Roxham Road

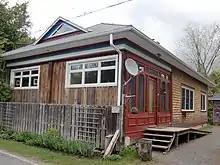
Former Canadian customs station

There had been scattered European settlement of the area through which Roxham Road runs by both British and French colonists throughout the 17th and 18th centuries, but the hamlet of Roxham only began to develop at the beginning of the 19th century with the emigration of American Loyalists who would not renounce their allegiance to the British crown after the Revolution ended in independence for the Thirteen Colonies. Many of them found the land in today's Roxham very productive, producing 30 bushels of wheat per acre. They took their grain to the nearest mill, in Champlain, to be ground. A later Canadian history of that time records that the road from Roxham was first able to handle wheeled vehicles in 1810.